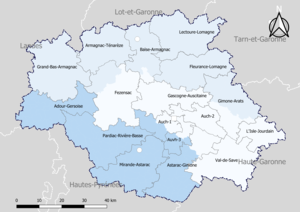
Carte du découpage cantonal du département du Gers, avec en surimpression les arrondissements (en nuances de bleu) - Carte arrêtée au 1er janvier 2019.
Le département du Gers compte 17 cantons à la suite du redécoupage cantonal de 2014.